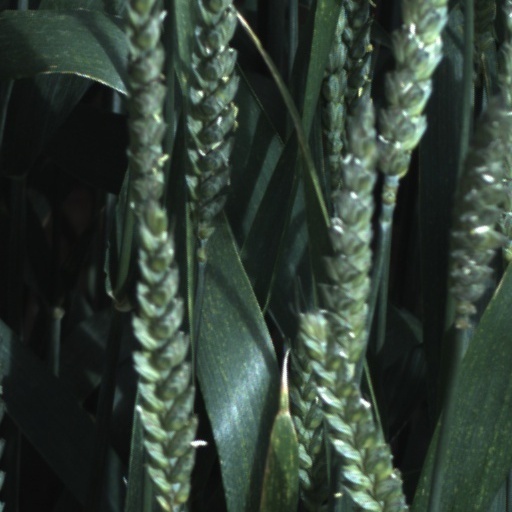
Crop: wheat